Japanese immigration in Brazil

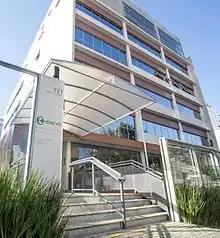
Building of the "Beneficência Nipo-Brasileira de São Paulo."

The Japanese immigrants were mostly Buddhists and Shintoists. In the Japanese colonies, there was the presence of Brazilian and Japanese priests to evangelize the immigrants. In 1923, Msgr. Domingos Nakamura (1856–1940), a priest of the Diocese of Nagasaki, immigrated to Brazil at the age of 58 to begin a tireless 17-year pastoral activity with the Japanese community settled in Brazil; he worked in the states of São Paulo, Mato Grosso, Paraná and Minas Gerais. He was the first Japanese missionary to work abroad and died with a reputation for sanctity on March 14, 1940; his beatification process was opened in 2002. Monsignor Domingos Nakamura was part of the descendants of the "Kakure Kirishitan", Japanese Catholics who lived underground when Catholicism became illegal in Japan. According to Rafael Shoji of the Institute for Religion and Culture at Nanzan University in Nagoya, this group was very important for the "conversion of Japanese and "Nikkei" Brazilians to Christianity. They offered a kind of Catholicism with which the Japanese could identify". The Japanese-Brazilian Pastoral, a non-profit civic-religious association that works in the evangelization and catechesis of Japanese and their descendants or others living in Brazil, was created for the community. In 2011, Benedict XVI appointed Júlio Endi Akamine as auxiliary bishop of the Archdiocese of São Paulo, becoming the first Japanese-Brazilian to reach the rank of bishop within the Catholic Church in Brazil.